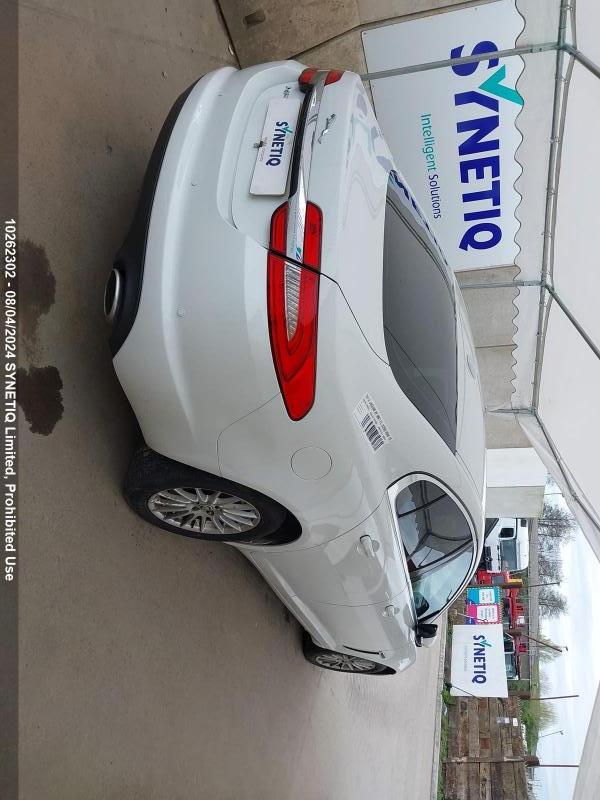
Aucun dommage détecté.
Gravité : aucun